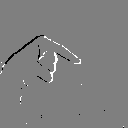
ASL letter: q